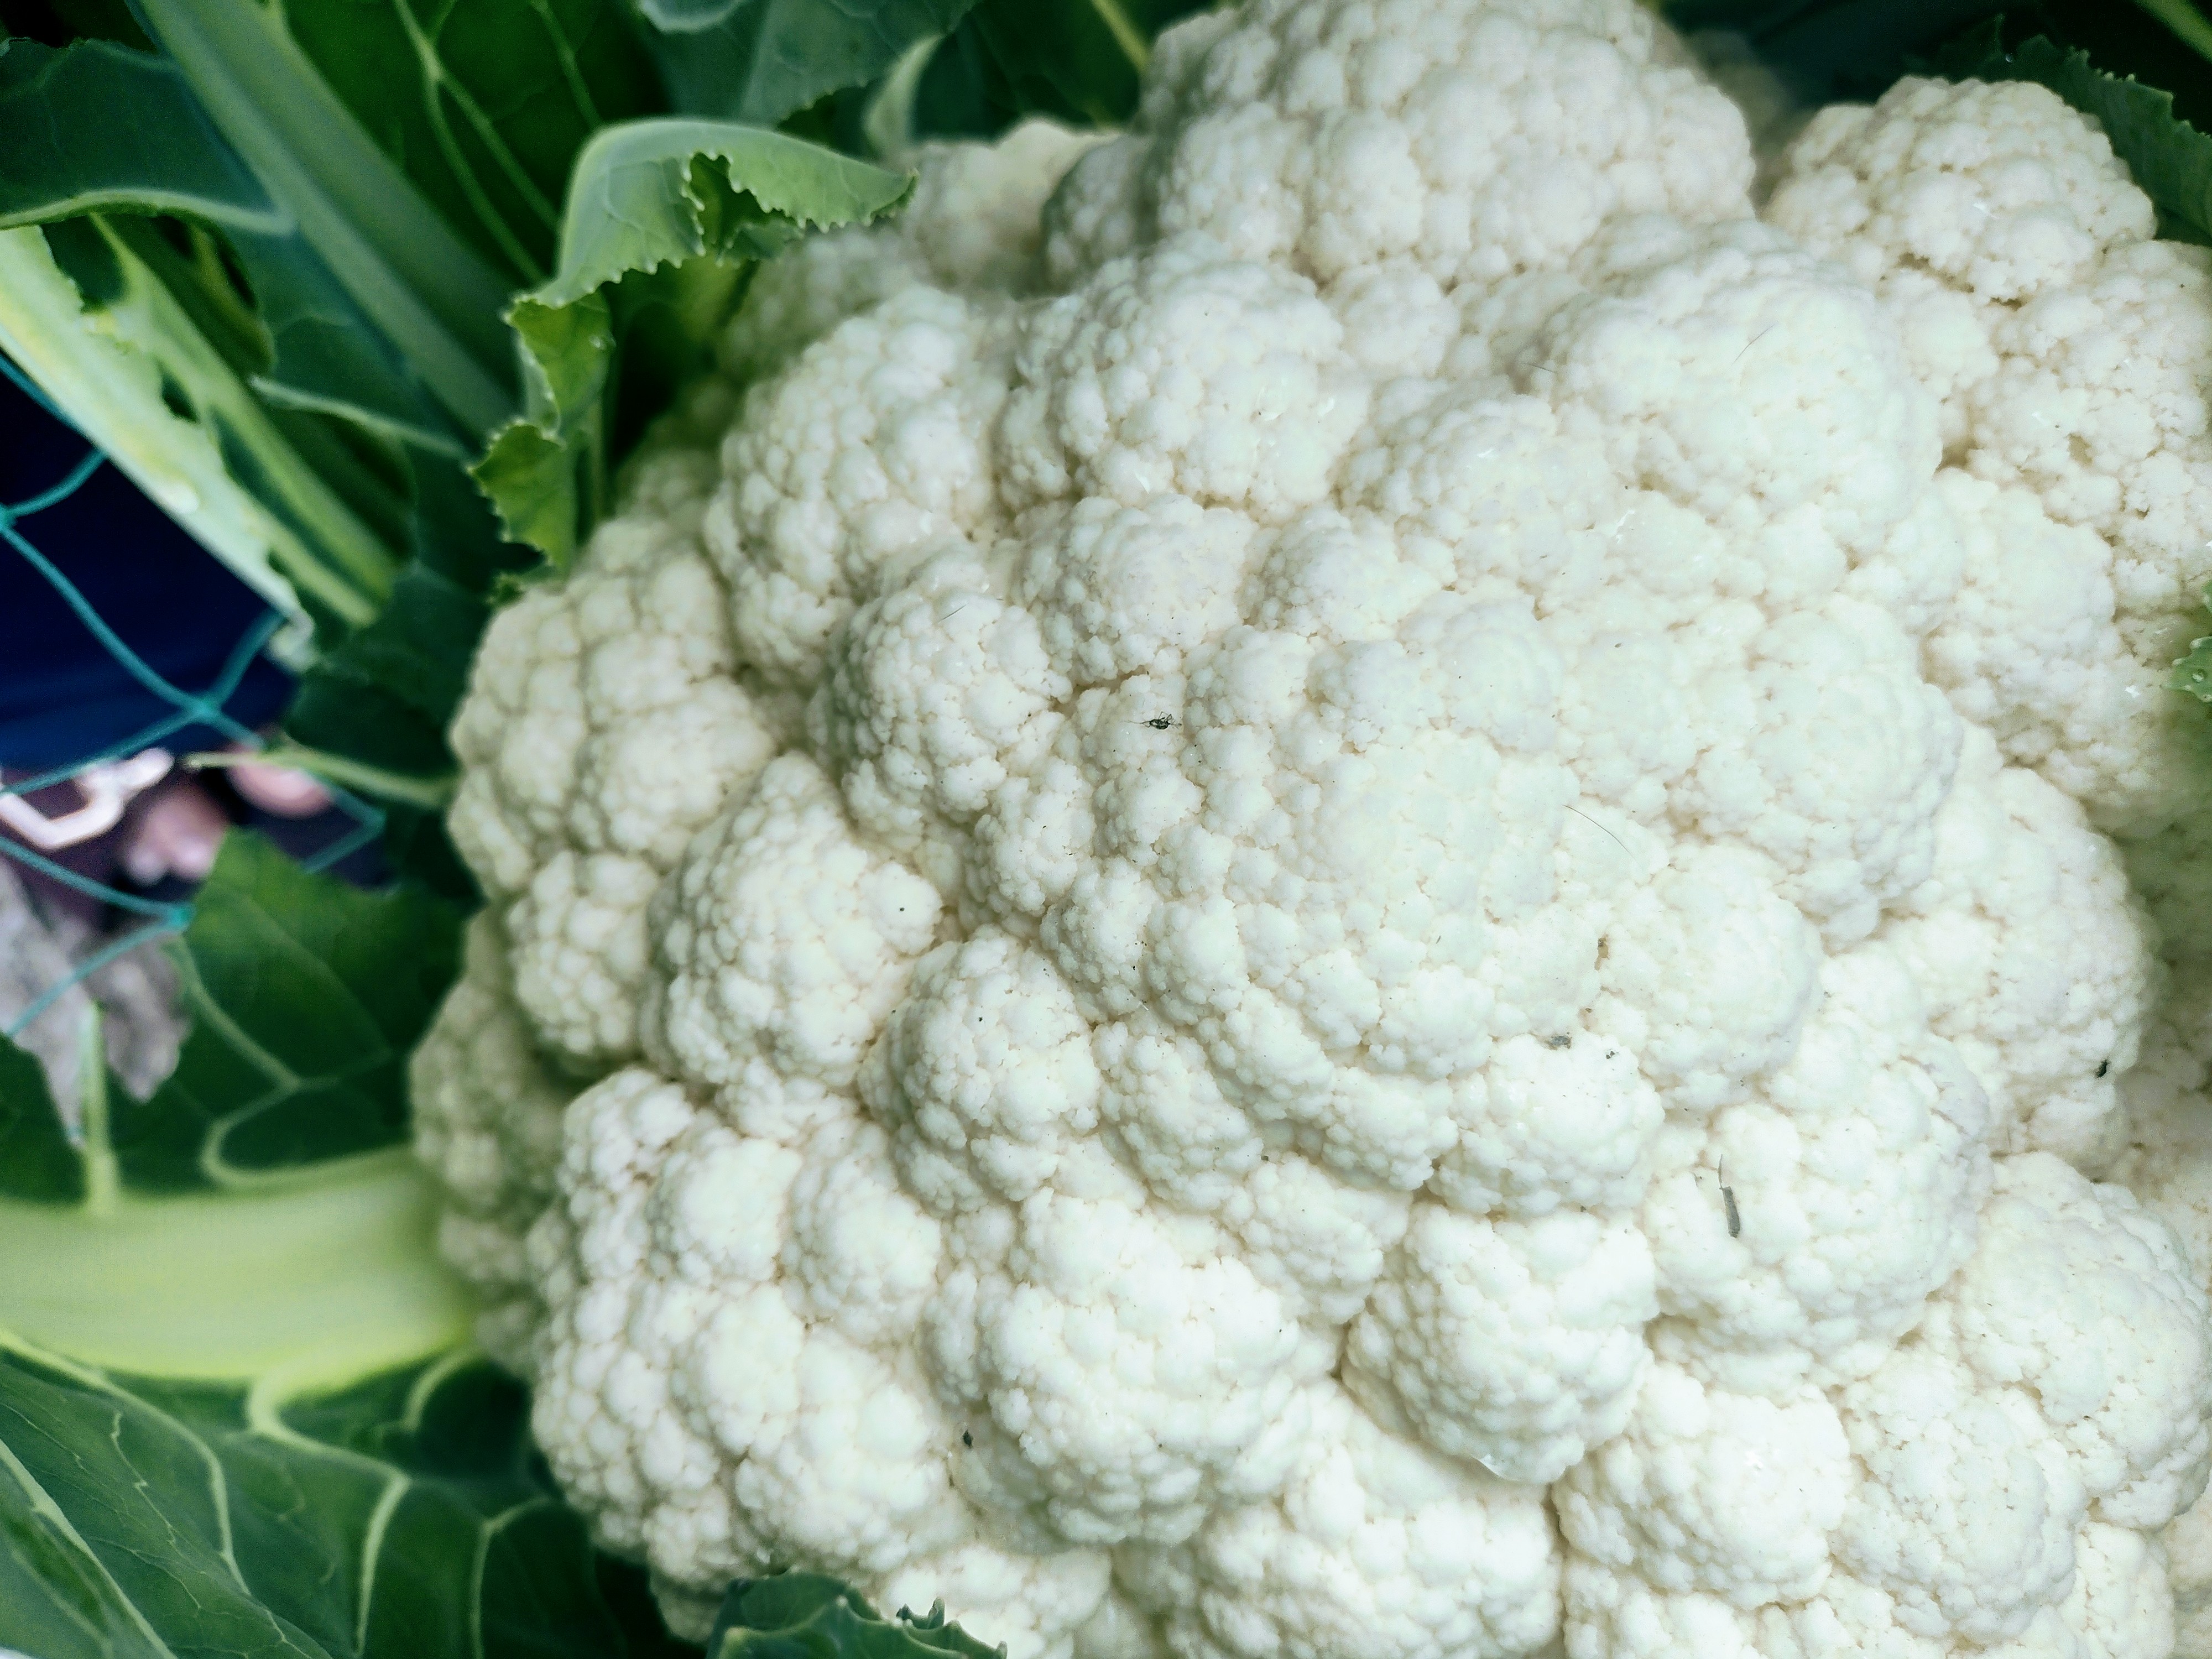
Label: No disease